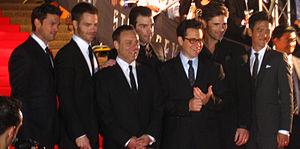
Star Trek est un film américain de science-fiction réalisé par J. J. Abrams et sorti en 2009.